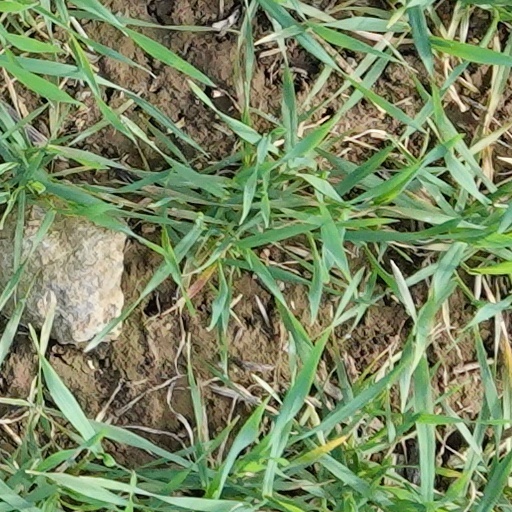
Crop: wheat